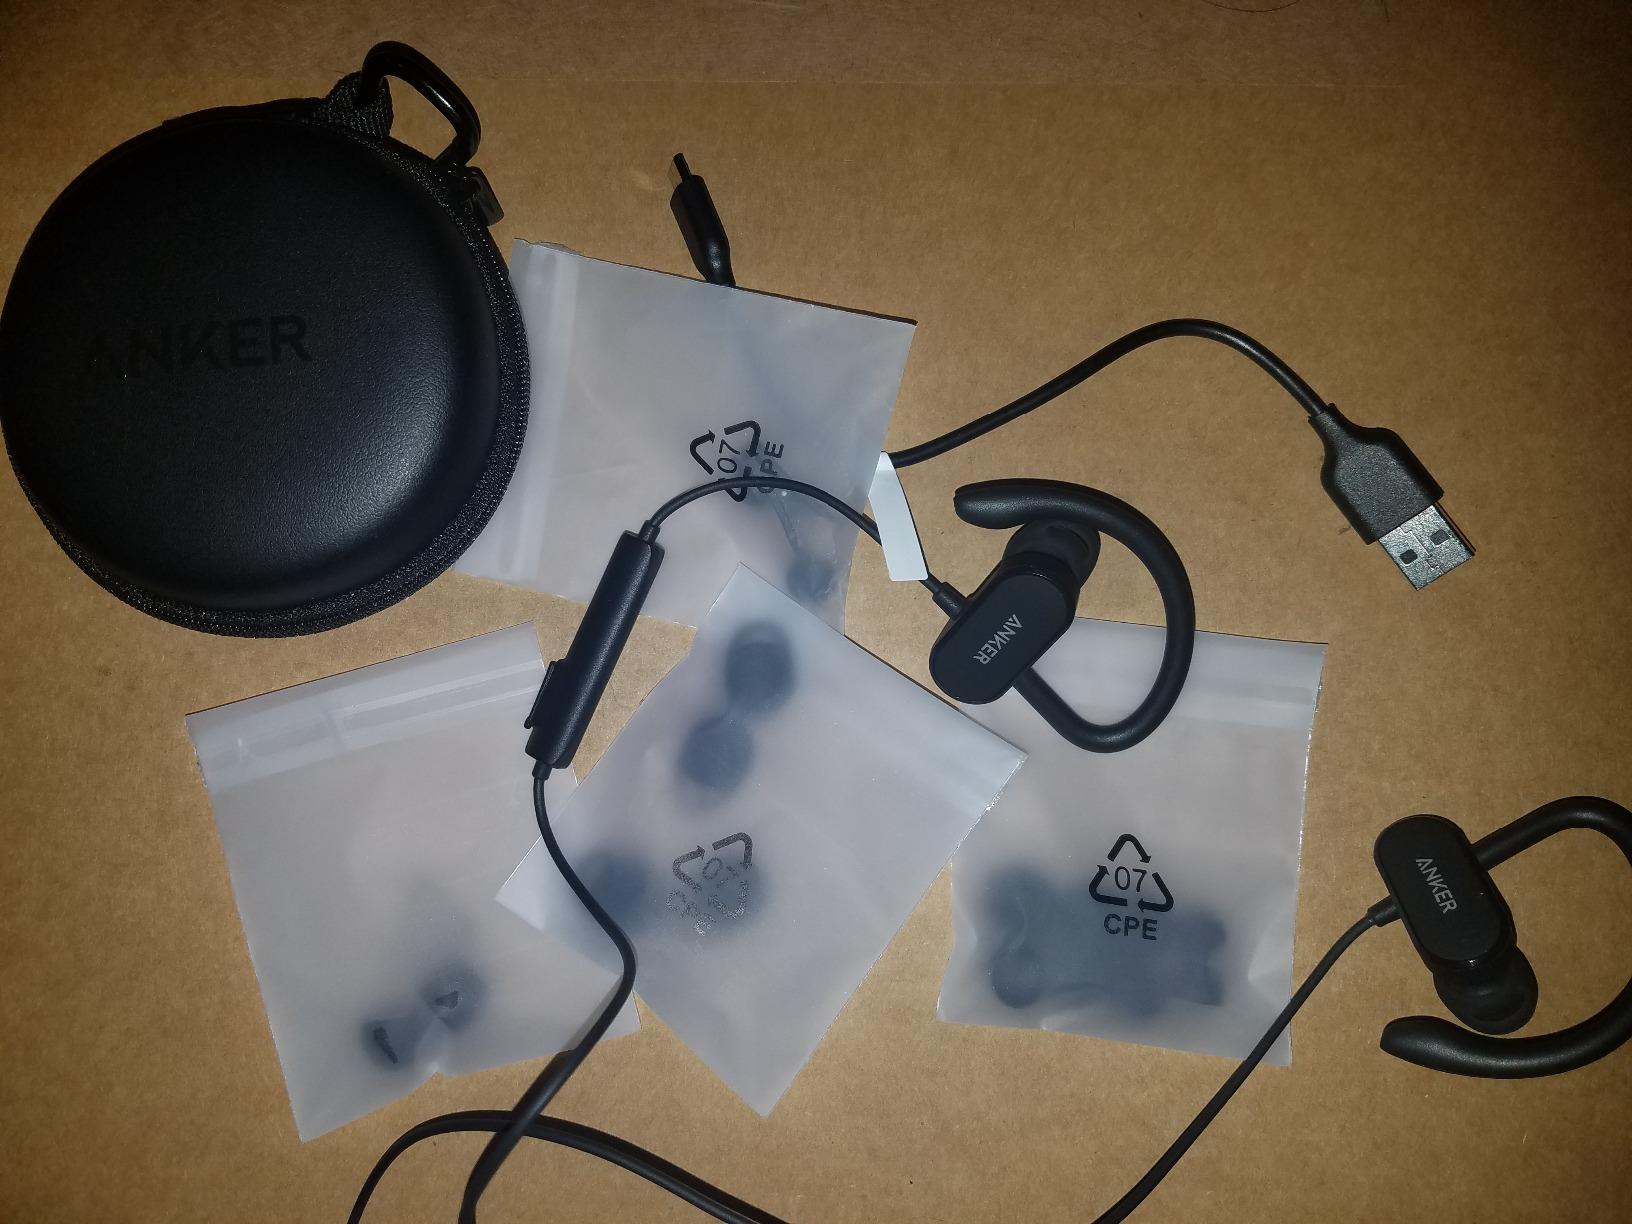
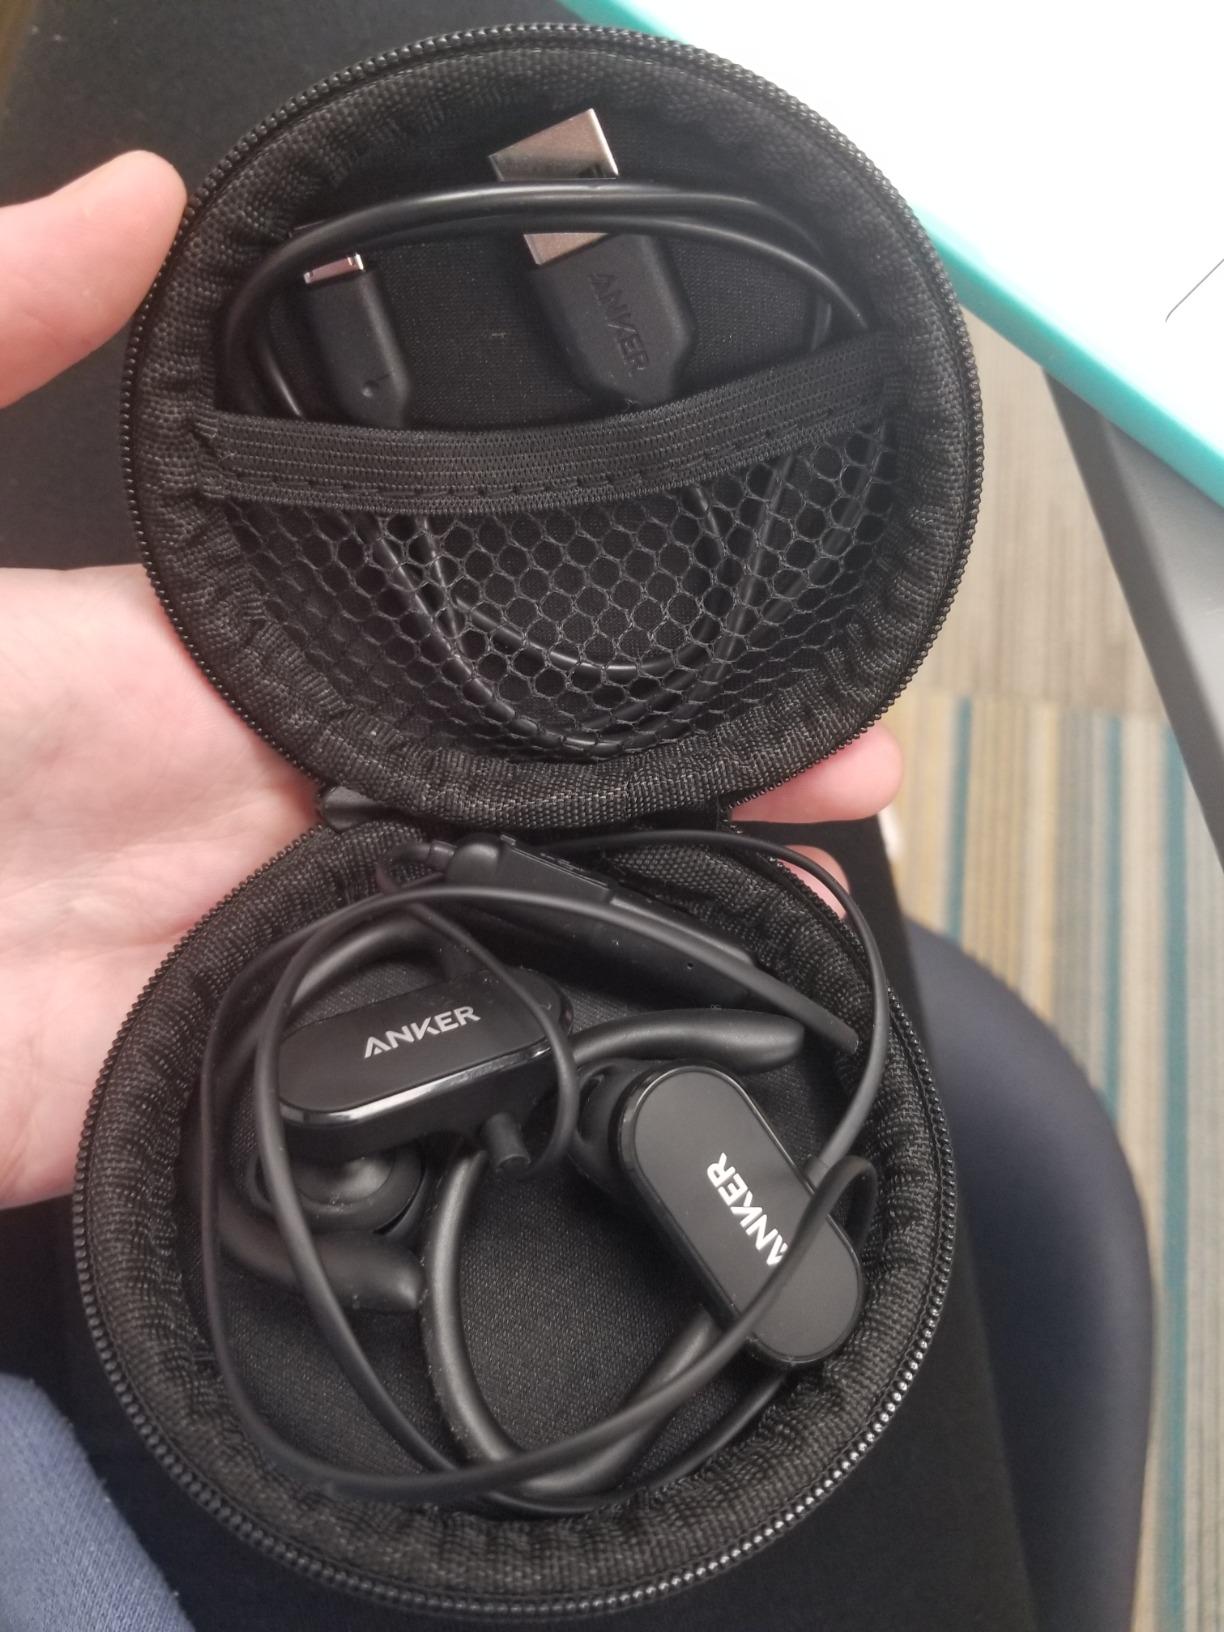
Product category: headphones
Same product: yes